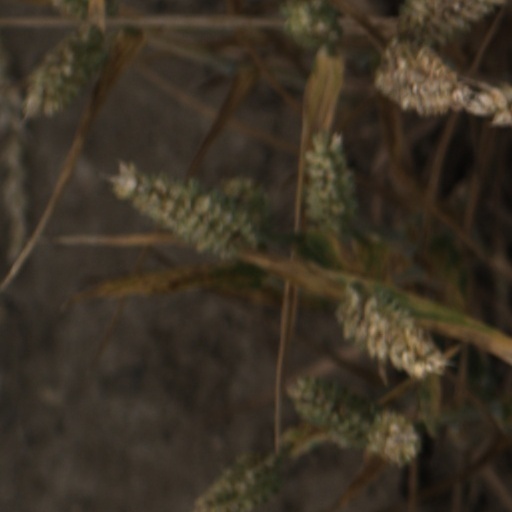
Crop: wheat